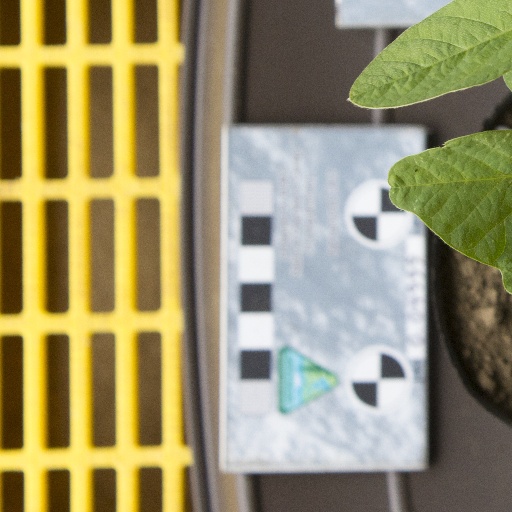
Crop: soybean